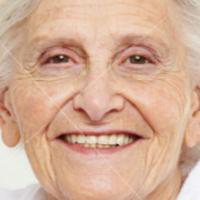
Age group: age 80 +